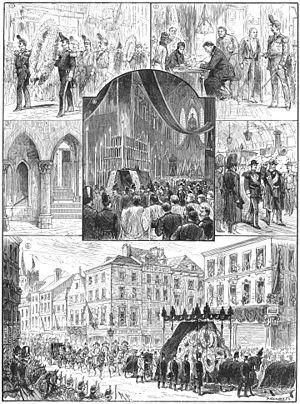
Funérailles du prince Baudouin de Belgique, Bruxelles et Laeken, le 29 janvier 1891. — Le prince Baudouin est mort le 23 janvier 1891 d’une pneumonie. Il n’avait que 21